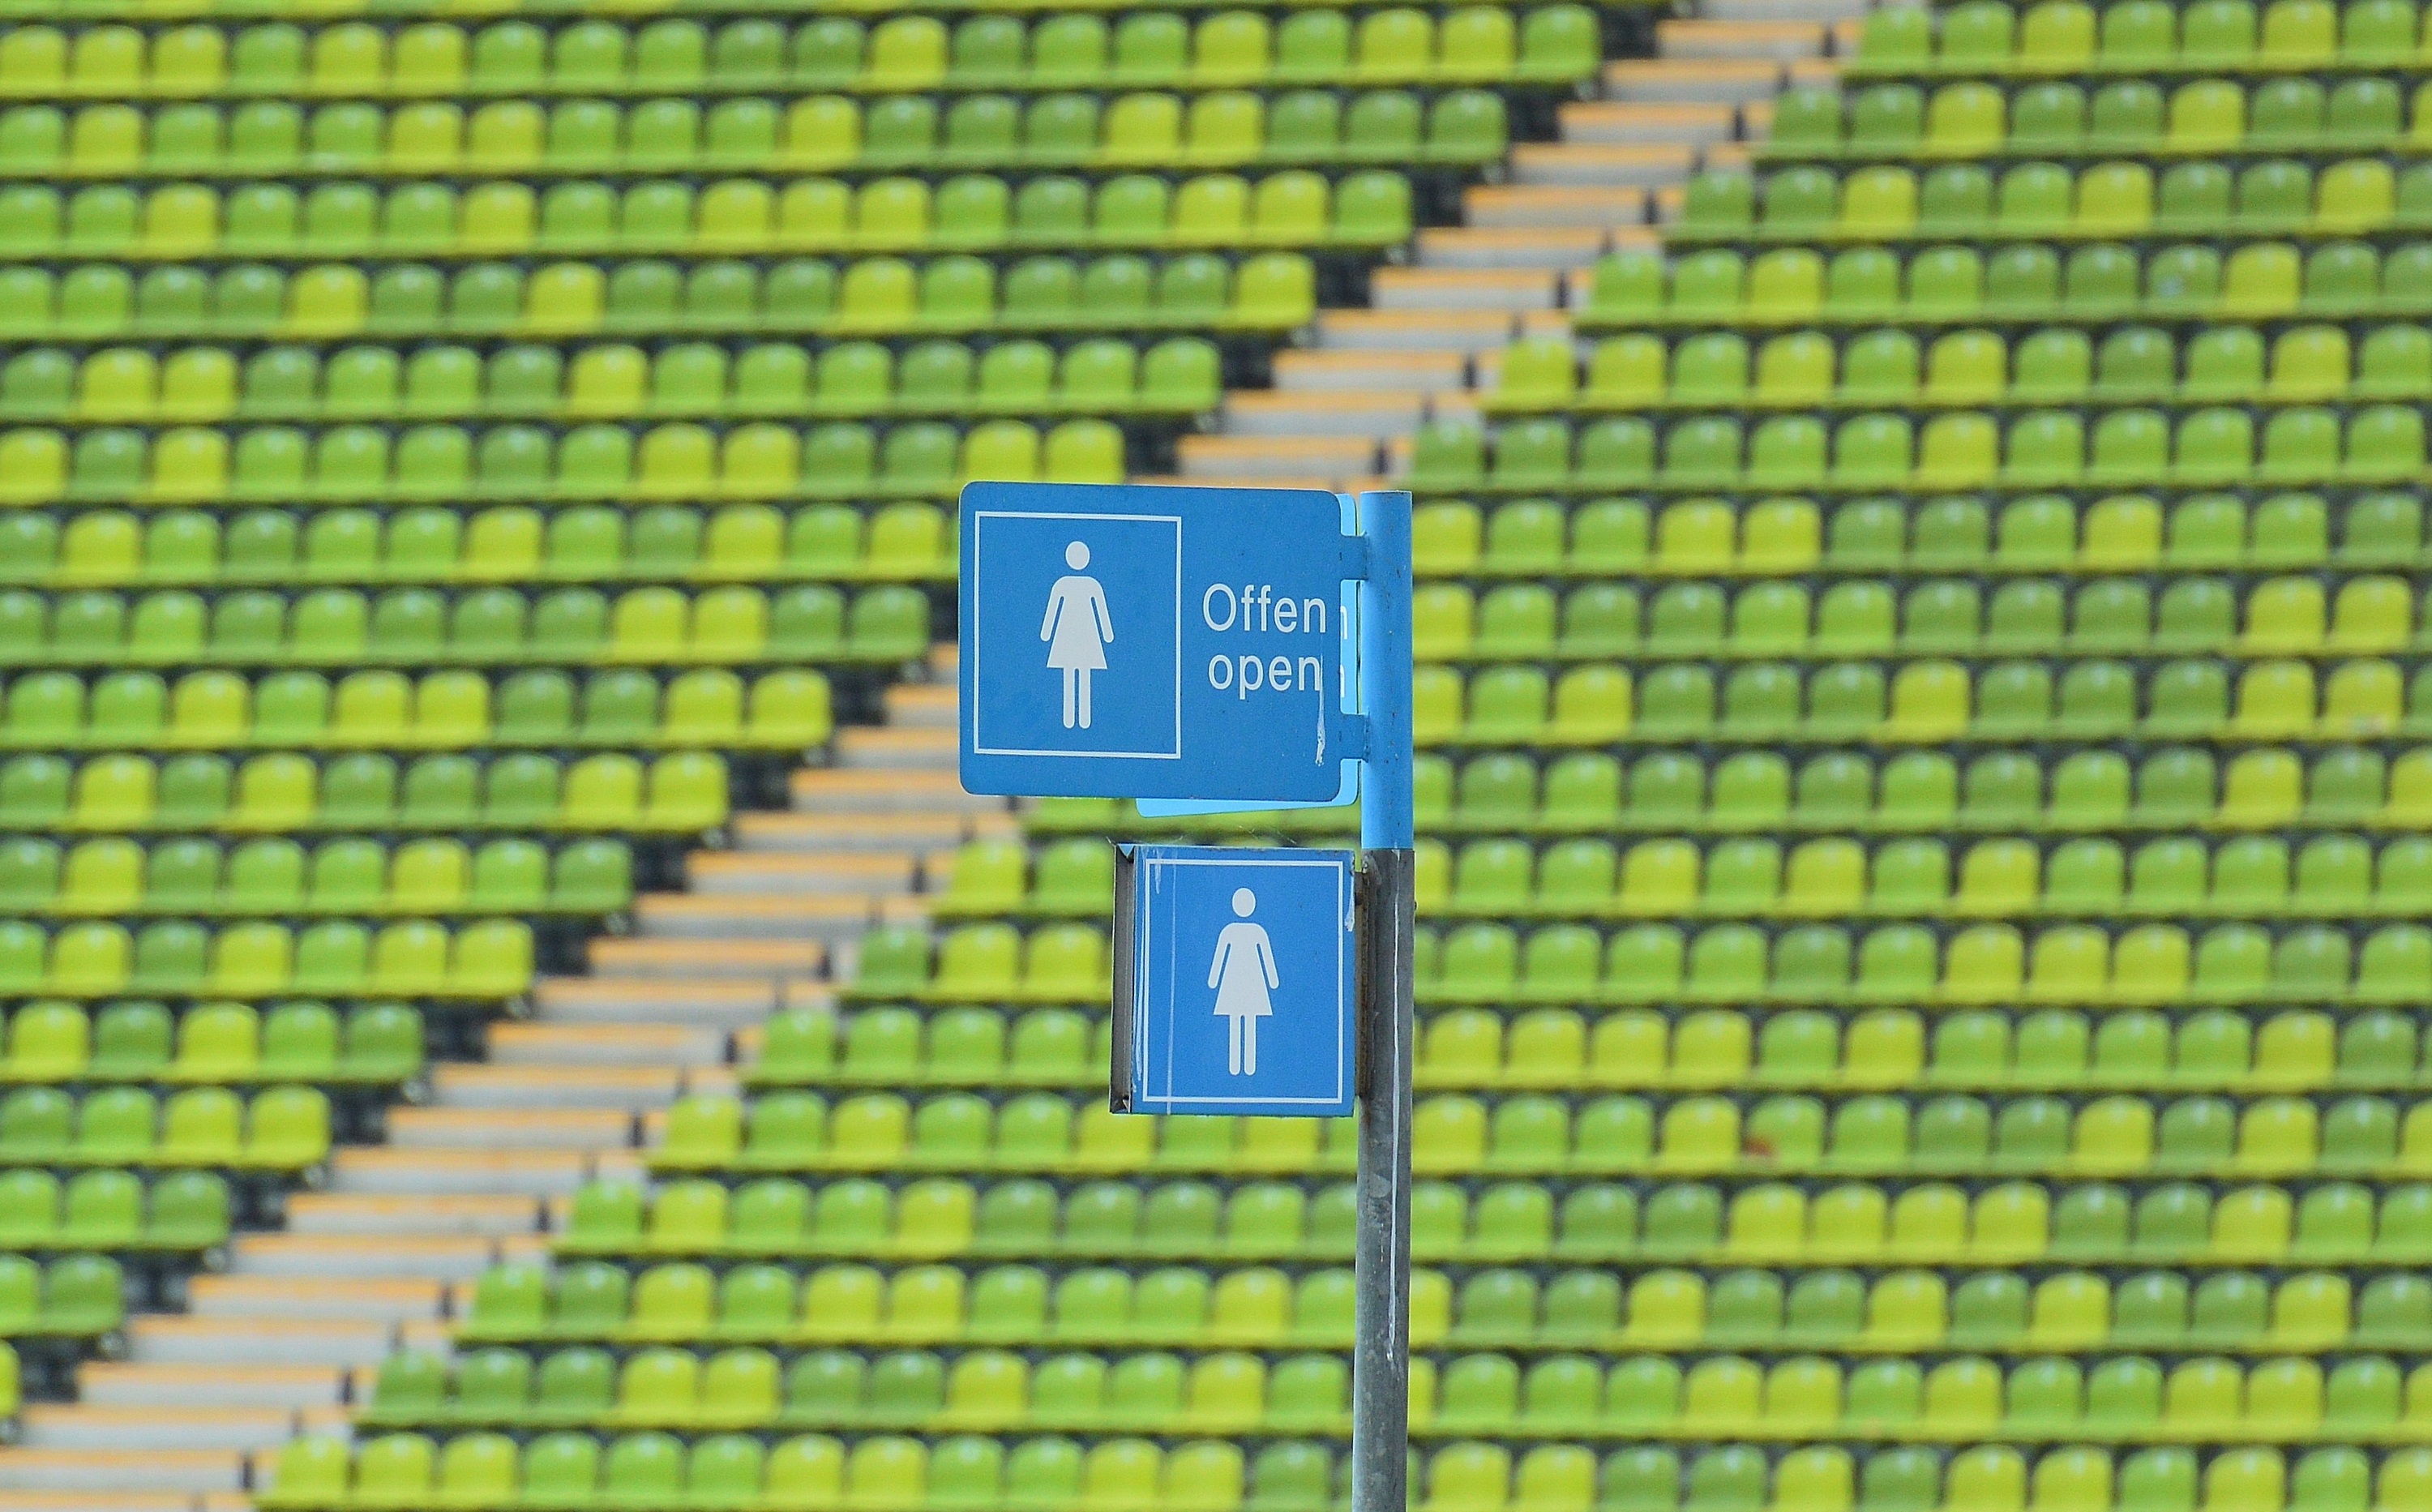
structure, number, line, stadium, goal, women, net, shield, seats, munich, olympic park, olympic stadium, sports center, sport venue